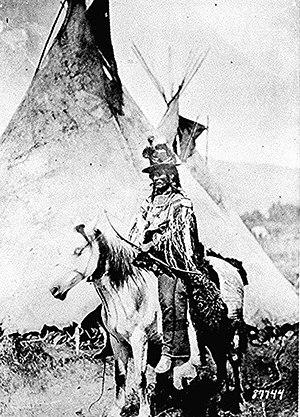
Les Nez-Percés, Nimíipuu, sont une tribu amérindienne du groupe pénutien qui vivait dans le Plateau du Columbia de la région Nord-Ouest Pacifique au moment de l’expédition de Lewis et Clark.